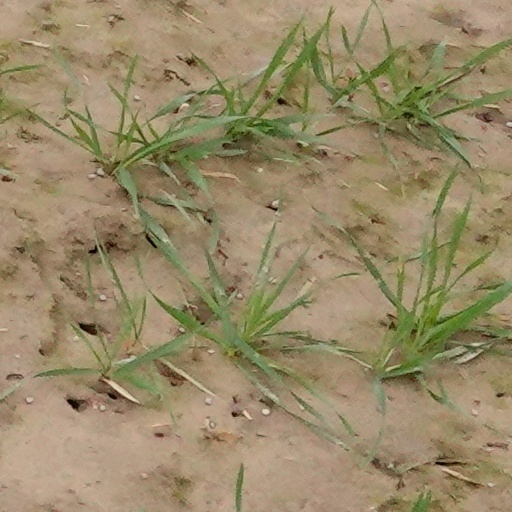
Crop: wheat